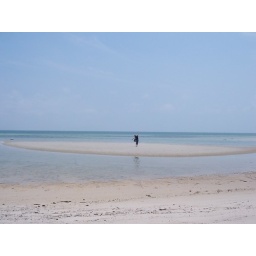
one of the very beautiful beaches in Indonesia... well, it's cleaaaaaaaan... and, it's me.. a tiny girl in black :p